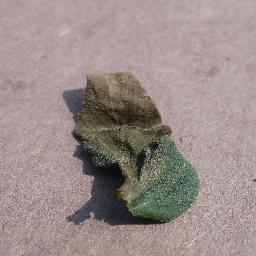
Label: Tomato___Late_blight